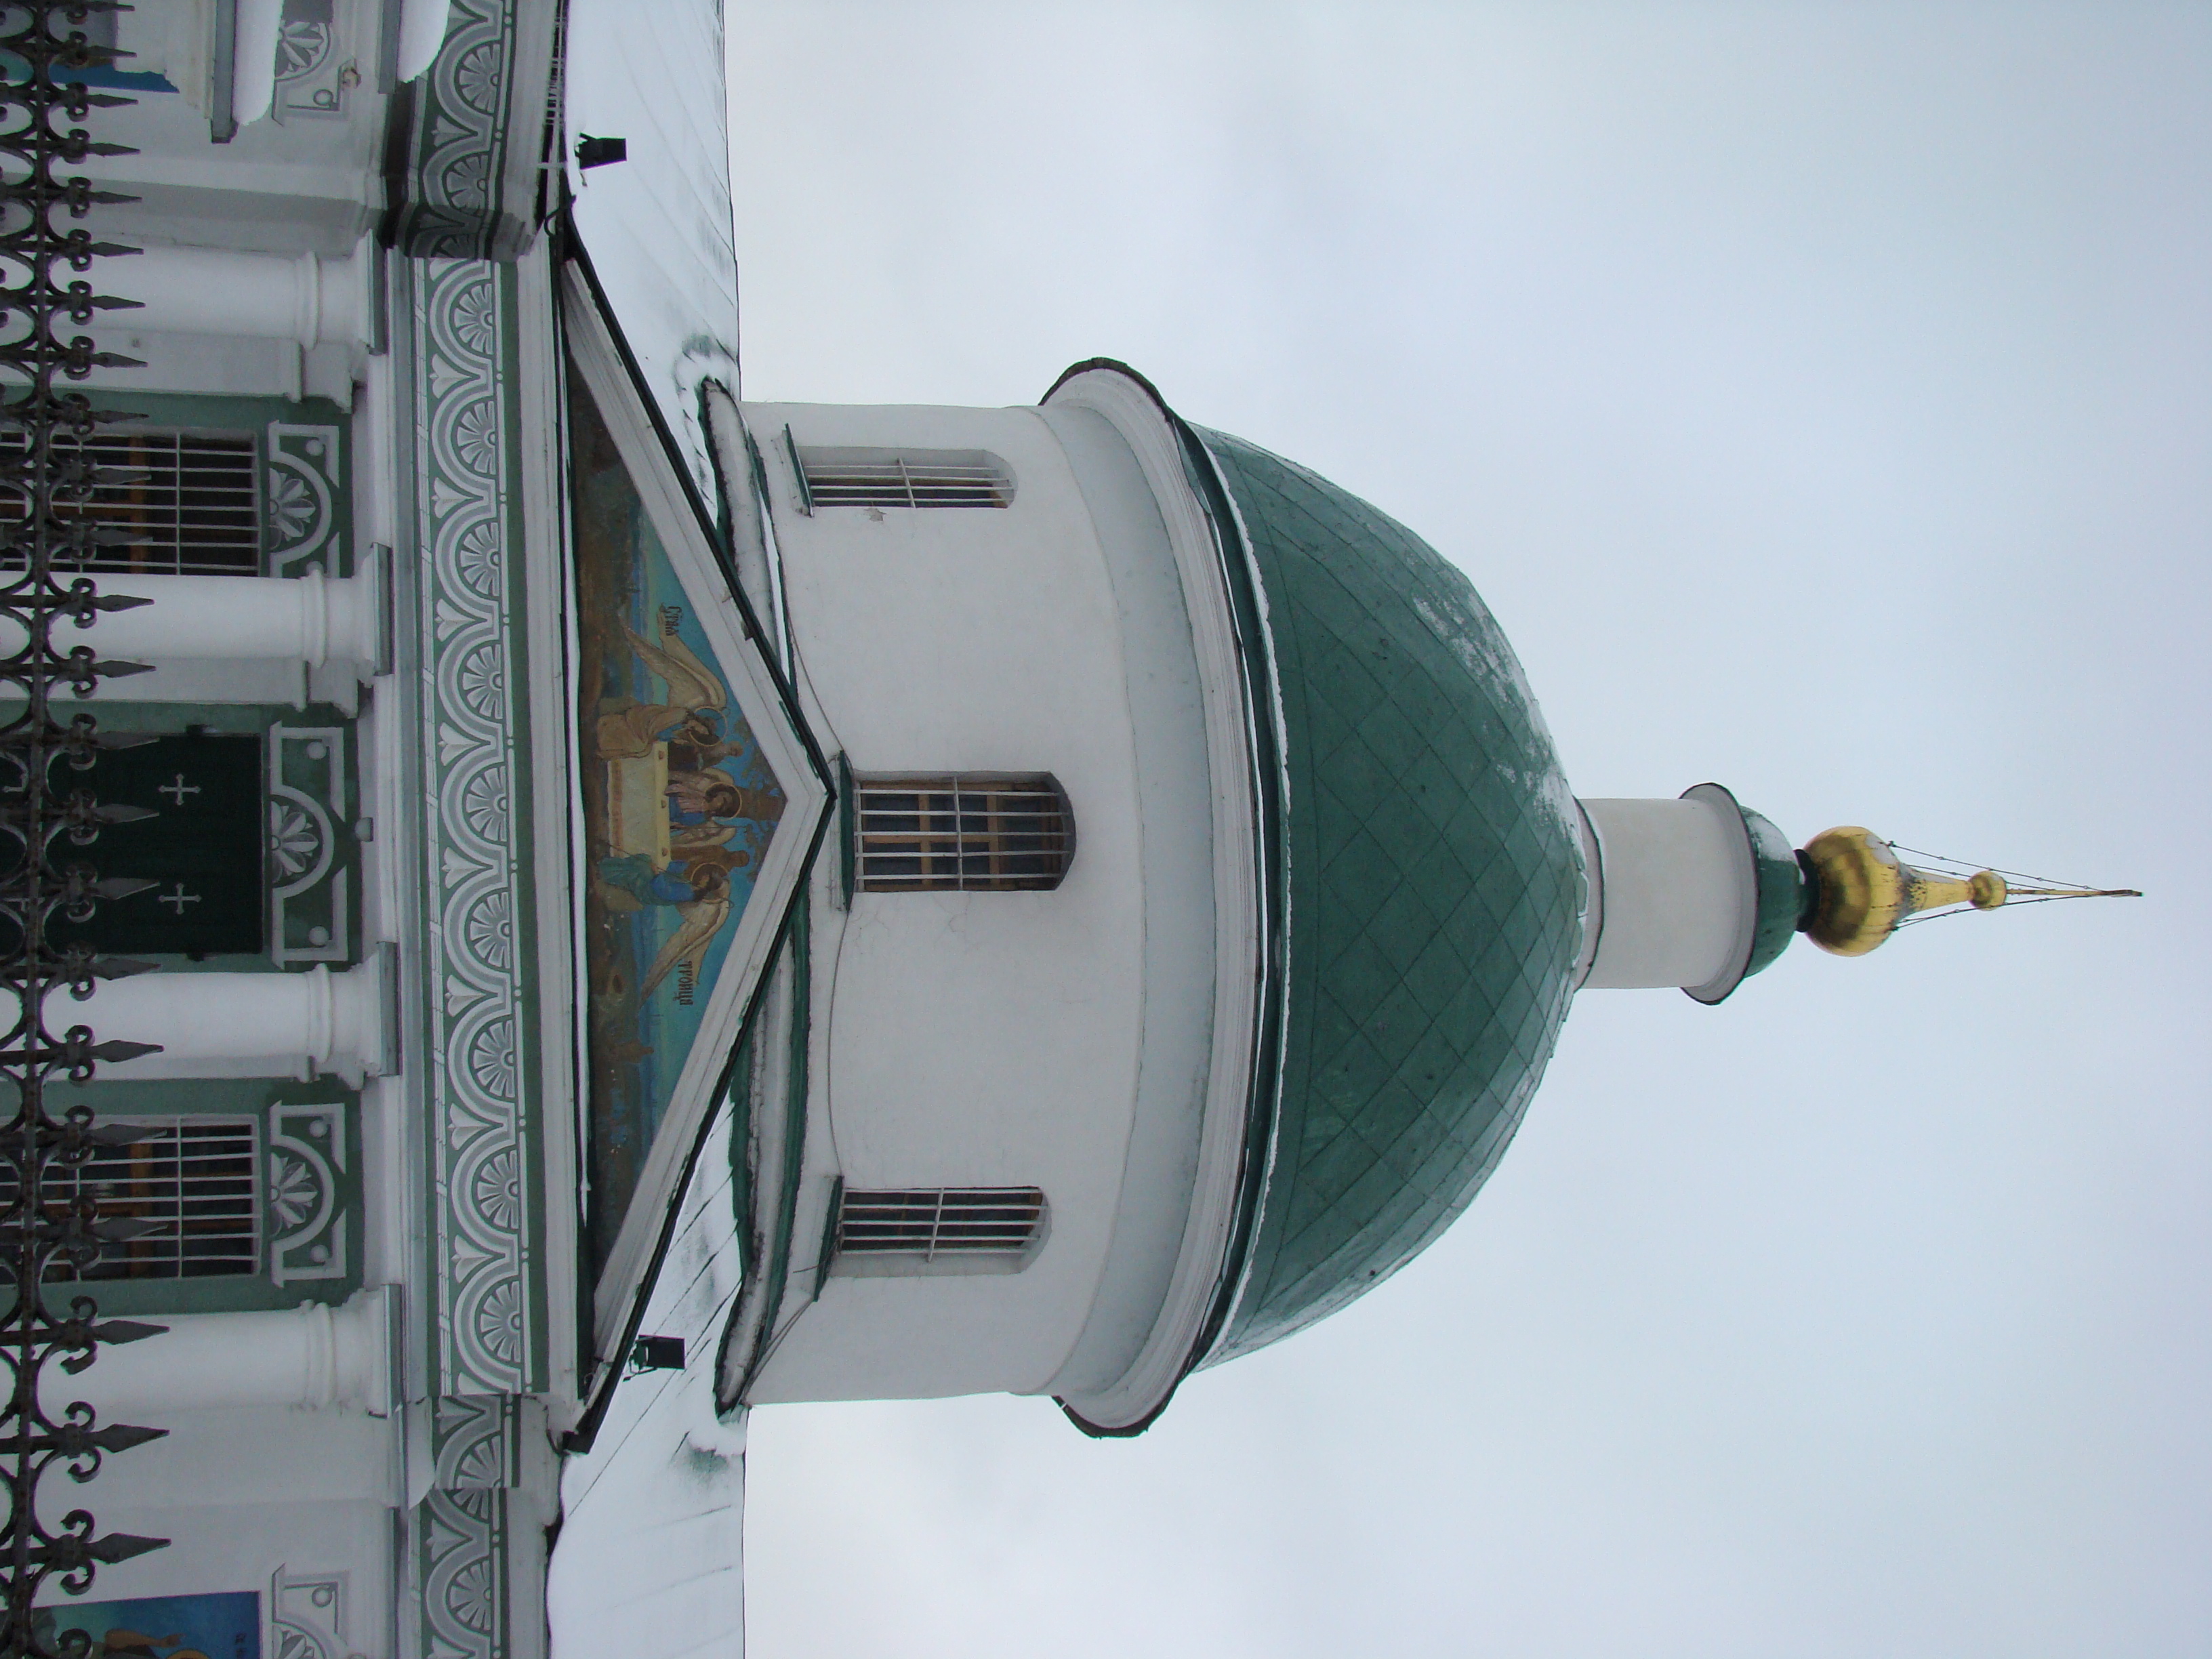
architecture, building, city, cityscape, tower, landmark, church, place of worship, cool image, monastery, churches, mosque, sony, moscow, orthodox, dome, russia, cityscapes, moskau, cities, dsc, h9, dsch9, moscu, sparrowhills